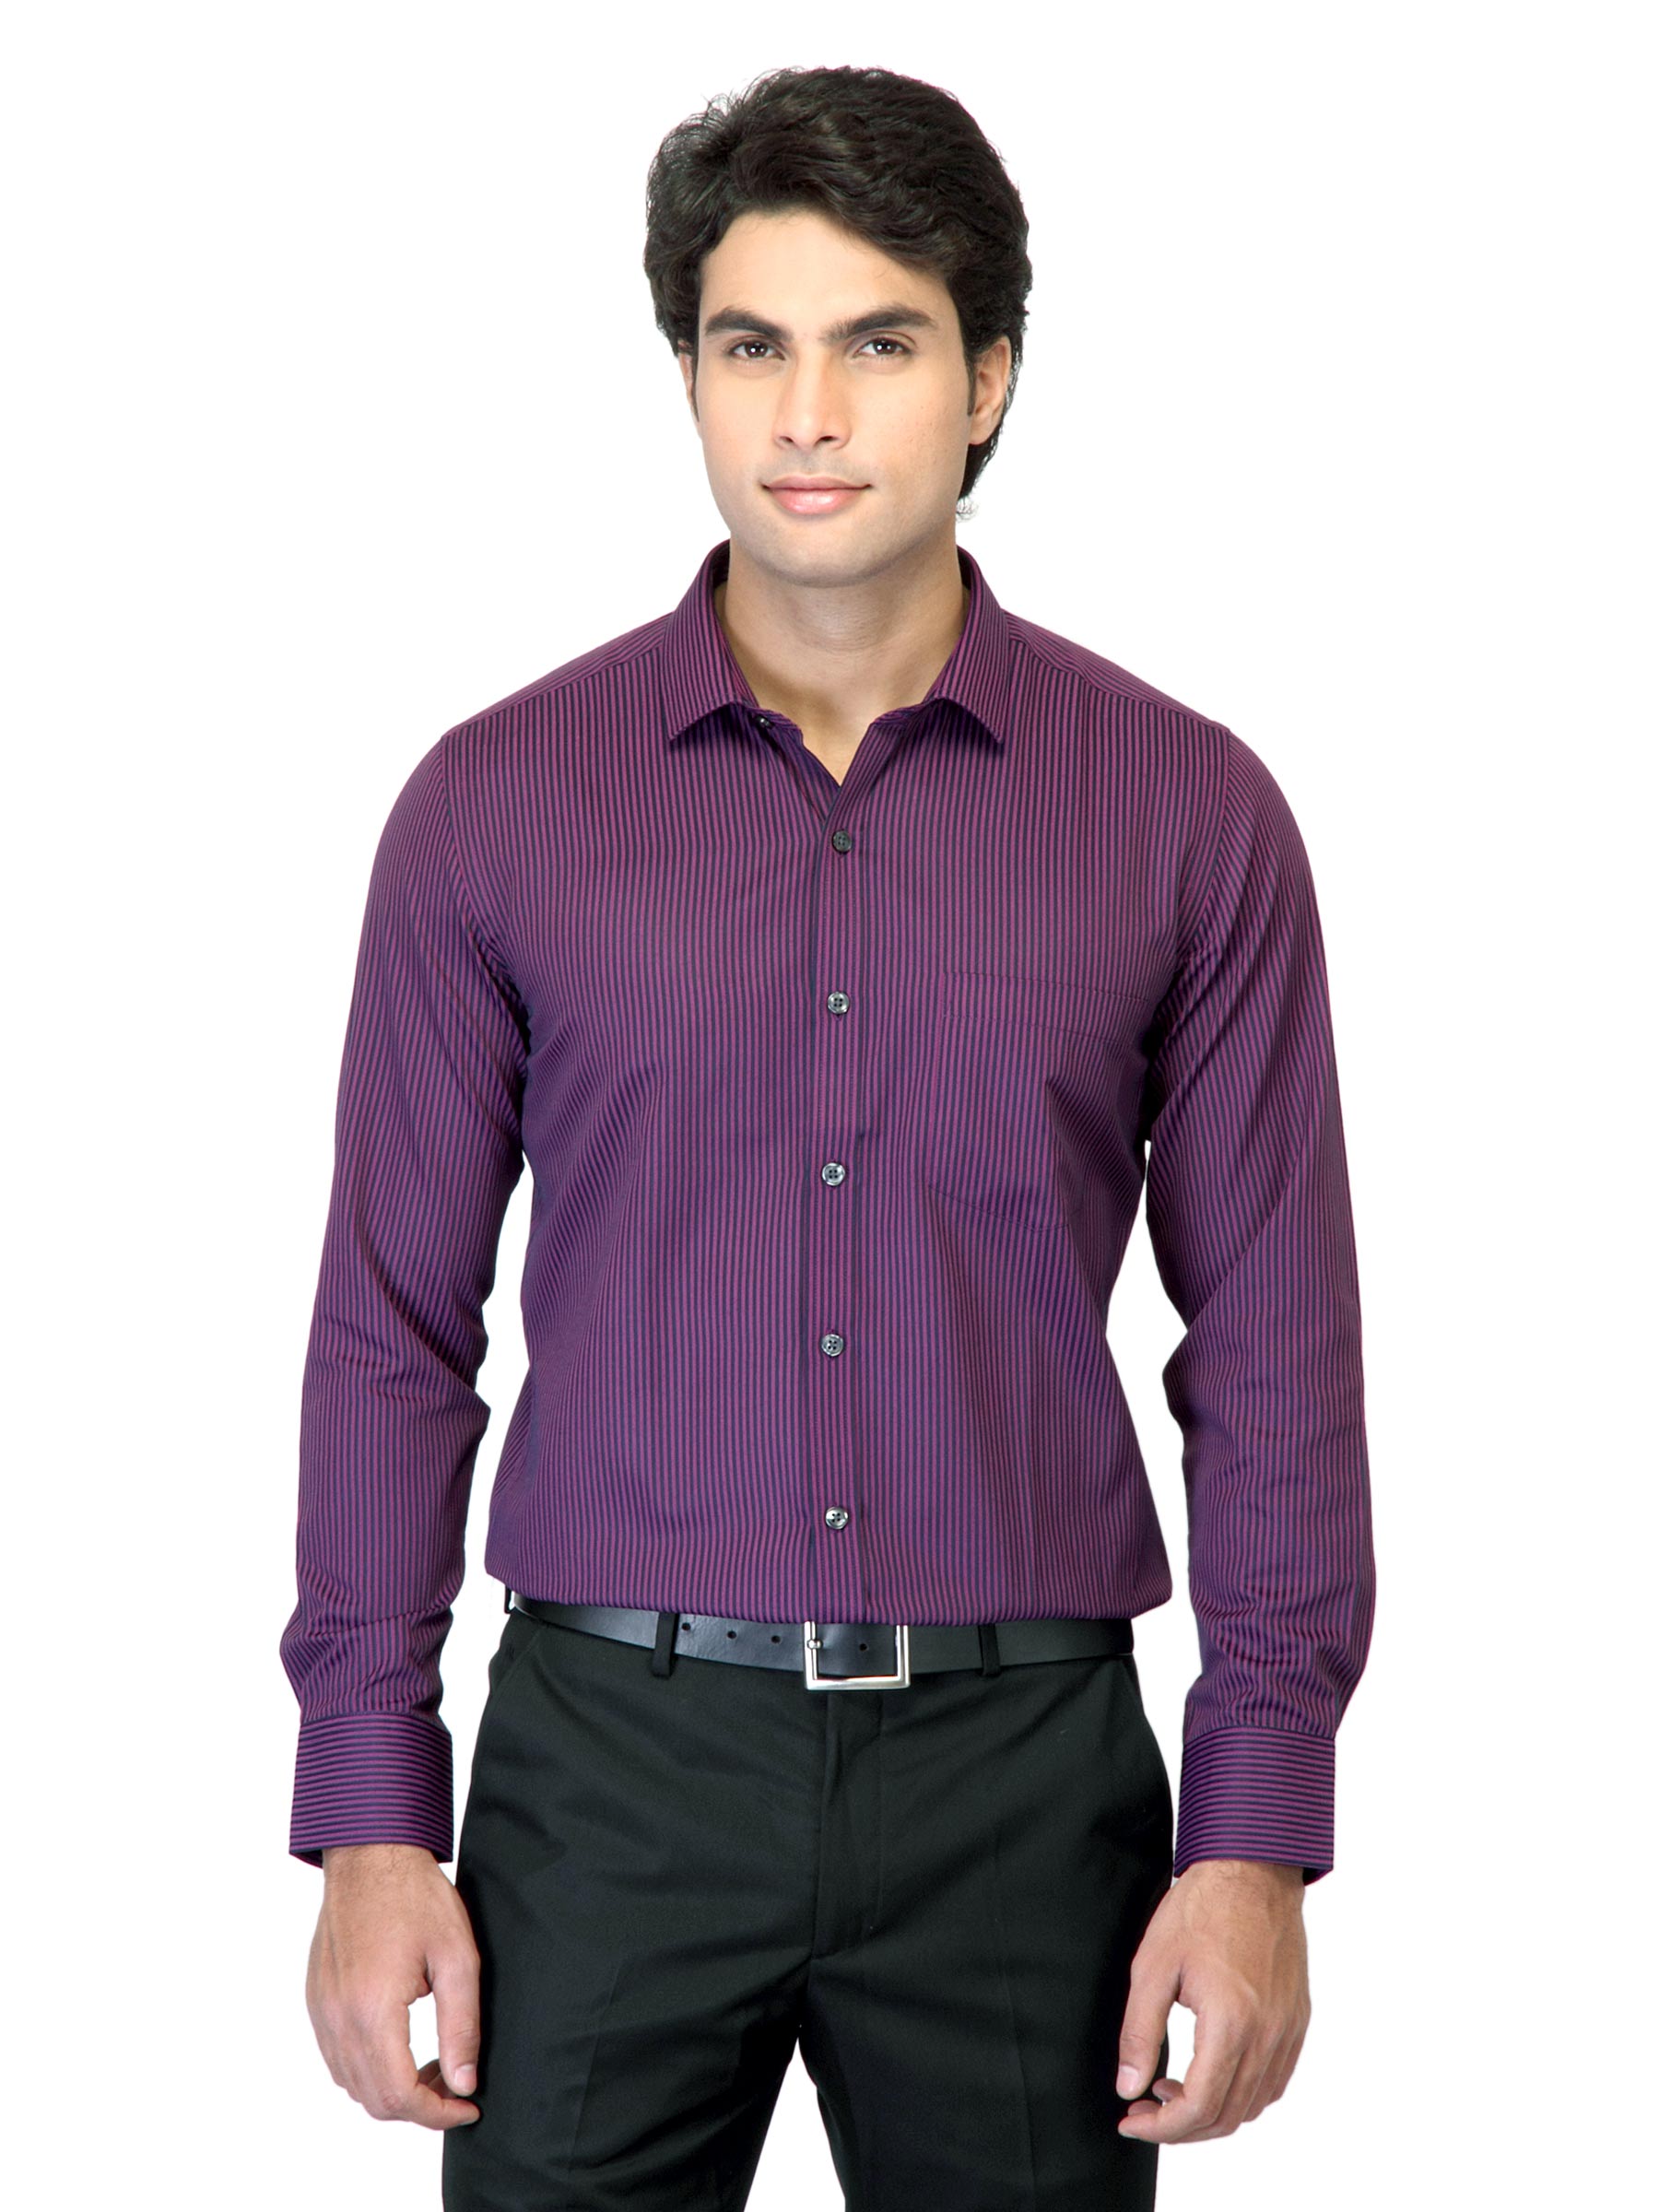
John Miller Men Striped Purple Shirt
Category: Apparel / Topwear / Shirts
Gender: Men
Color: Purple
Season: Summer 2012
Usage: Formal